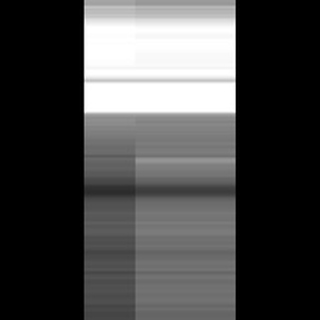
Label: sugarcane_yellow_leaf_disease